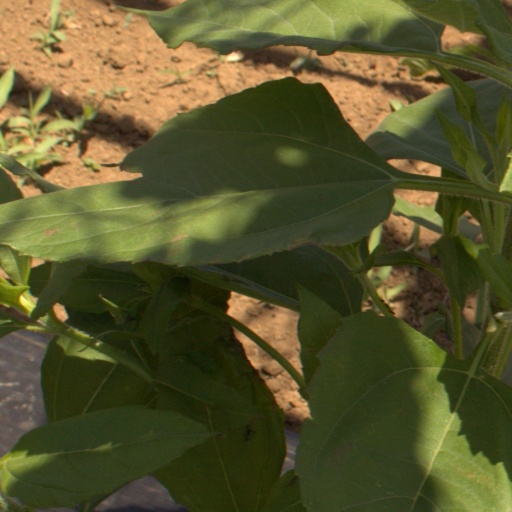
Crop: Jerusalem artichoke